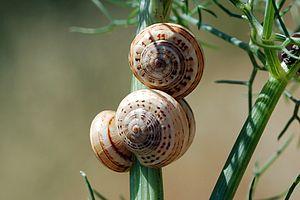
Theba pisana est une espèce de mollusque gastéropode de la famille des Helicidae.
En mathématiques, une spirale est une courbe qui commence en un point central puis s'en éloigne de plus en plus, en même temps qu'elle tourne autour.
Theba andalusica Gittenberger & Ripken, 1987